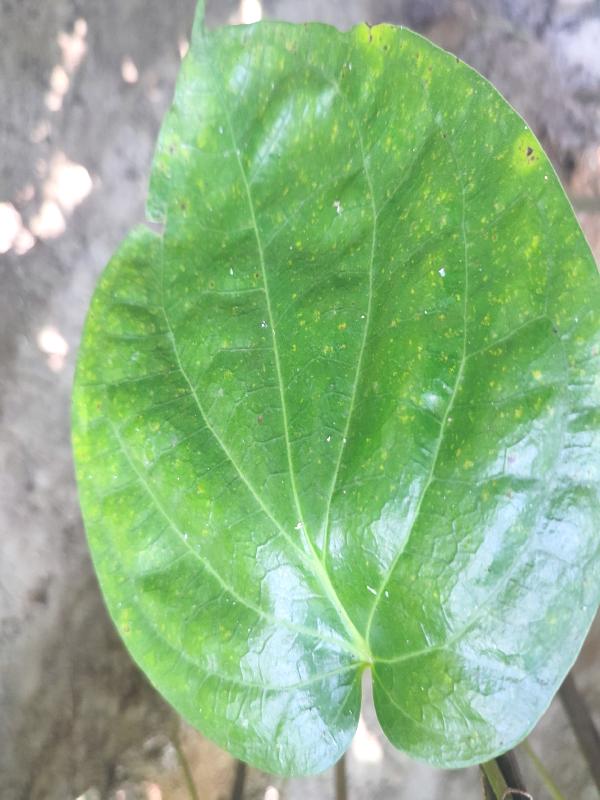
Label: Healthy_Leaf